Ugo-Nagano Station

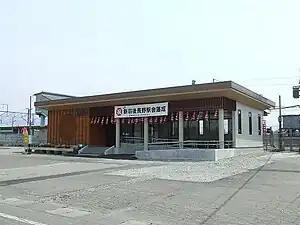
Ugo-Nagano Station in May 2009

is a railway station located in the city of Daisen, Akita Prefecture, Japan, operated by JR East.